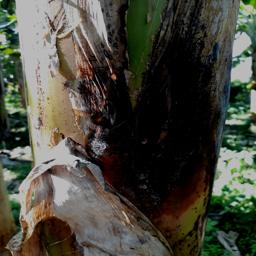
Label: PSEUDOSTEM WEEVIL